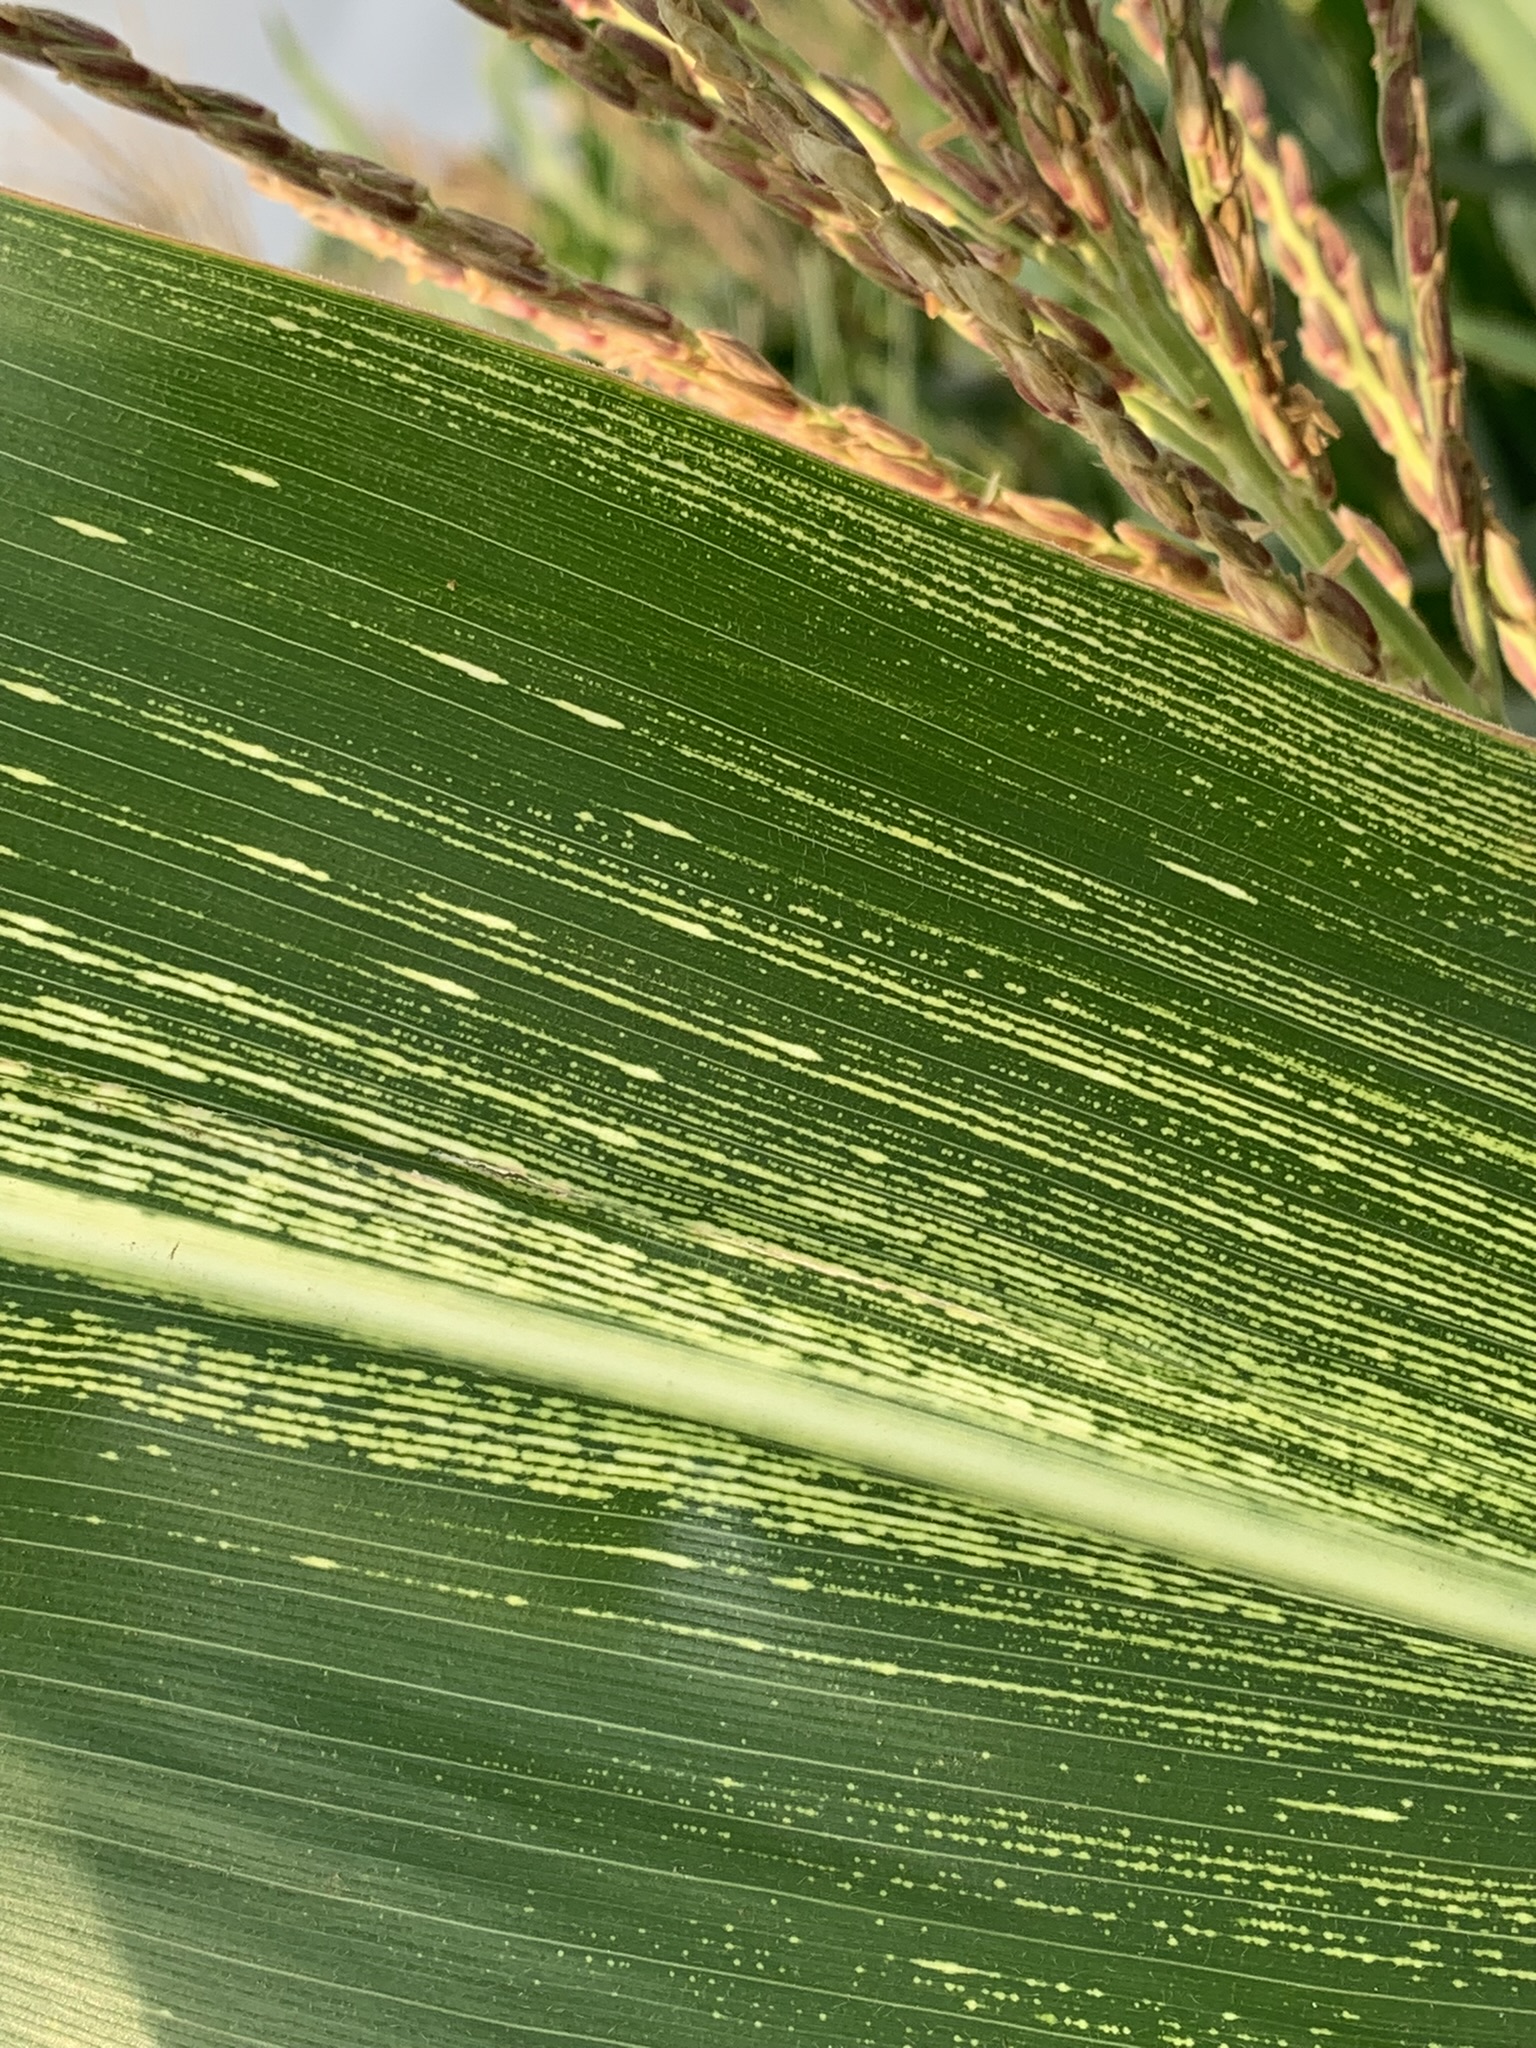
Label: MSV